Vendobionta

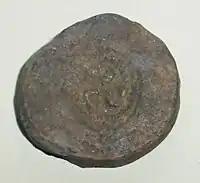
"Tribrachidium", a trilobozoan.

Most lacked locomotion. The oldest groups did not have any capacity for movement, as evidenced by the complete lack of ash and sediment disturbance during fossilization. It is believed that there were no musculature or nervous system, given their simplicity, and many were sessile. However, it is considered that the movement would have appeared in Proarticulata and would have been slow and sliding; presumably, mobile representatives such as "Spriggina" grazed on a lawn of microorganisms (epifaunal grazing). This characteristic of Proarticulata is the main argument to consider that vendobionts, if they were a clade, would be ascribed to the animal kingdom; although the development of its own nervous system would have been independent of the other animals.